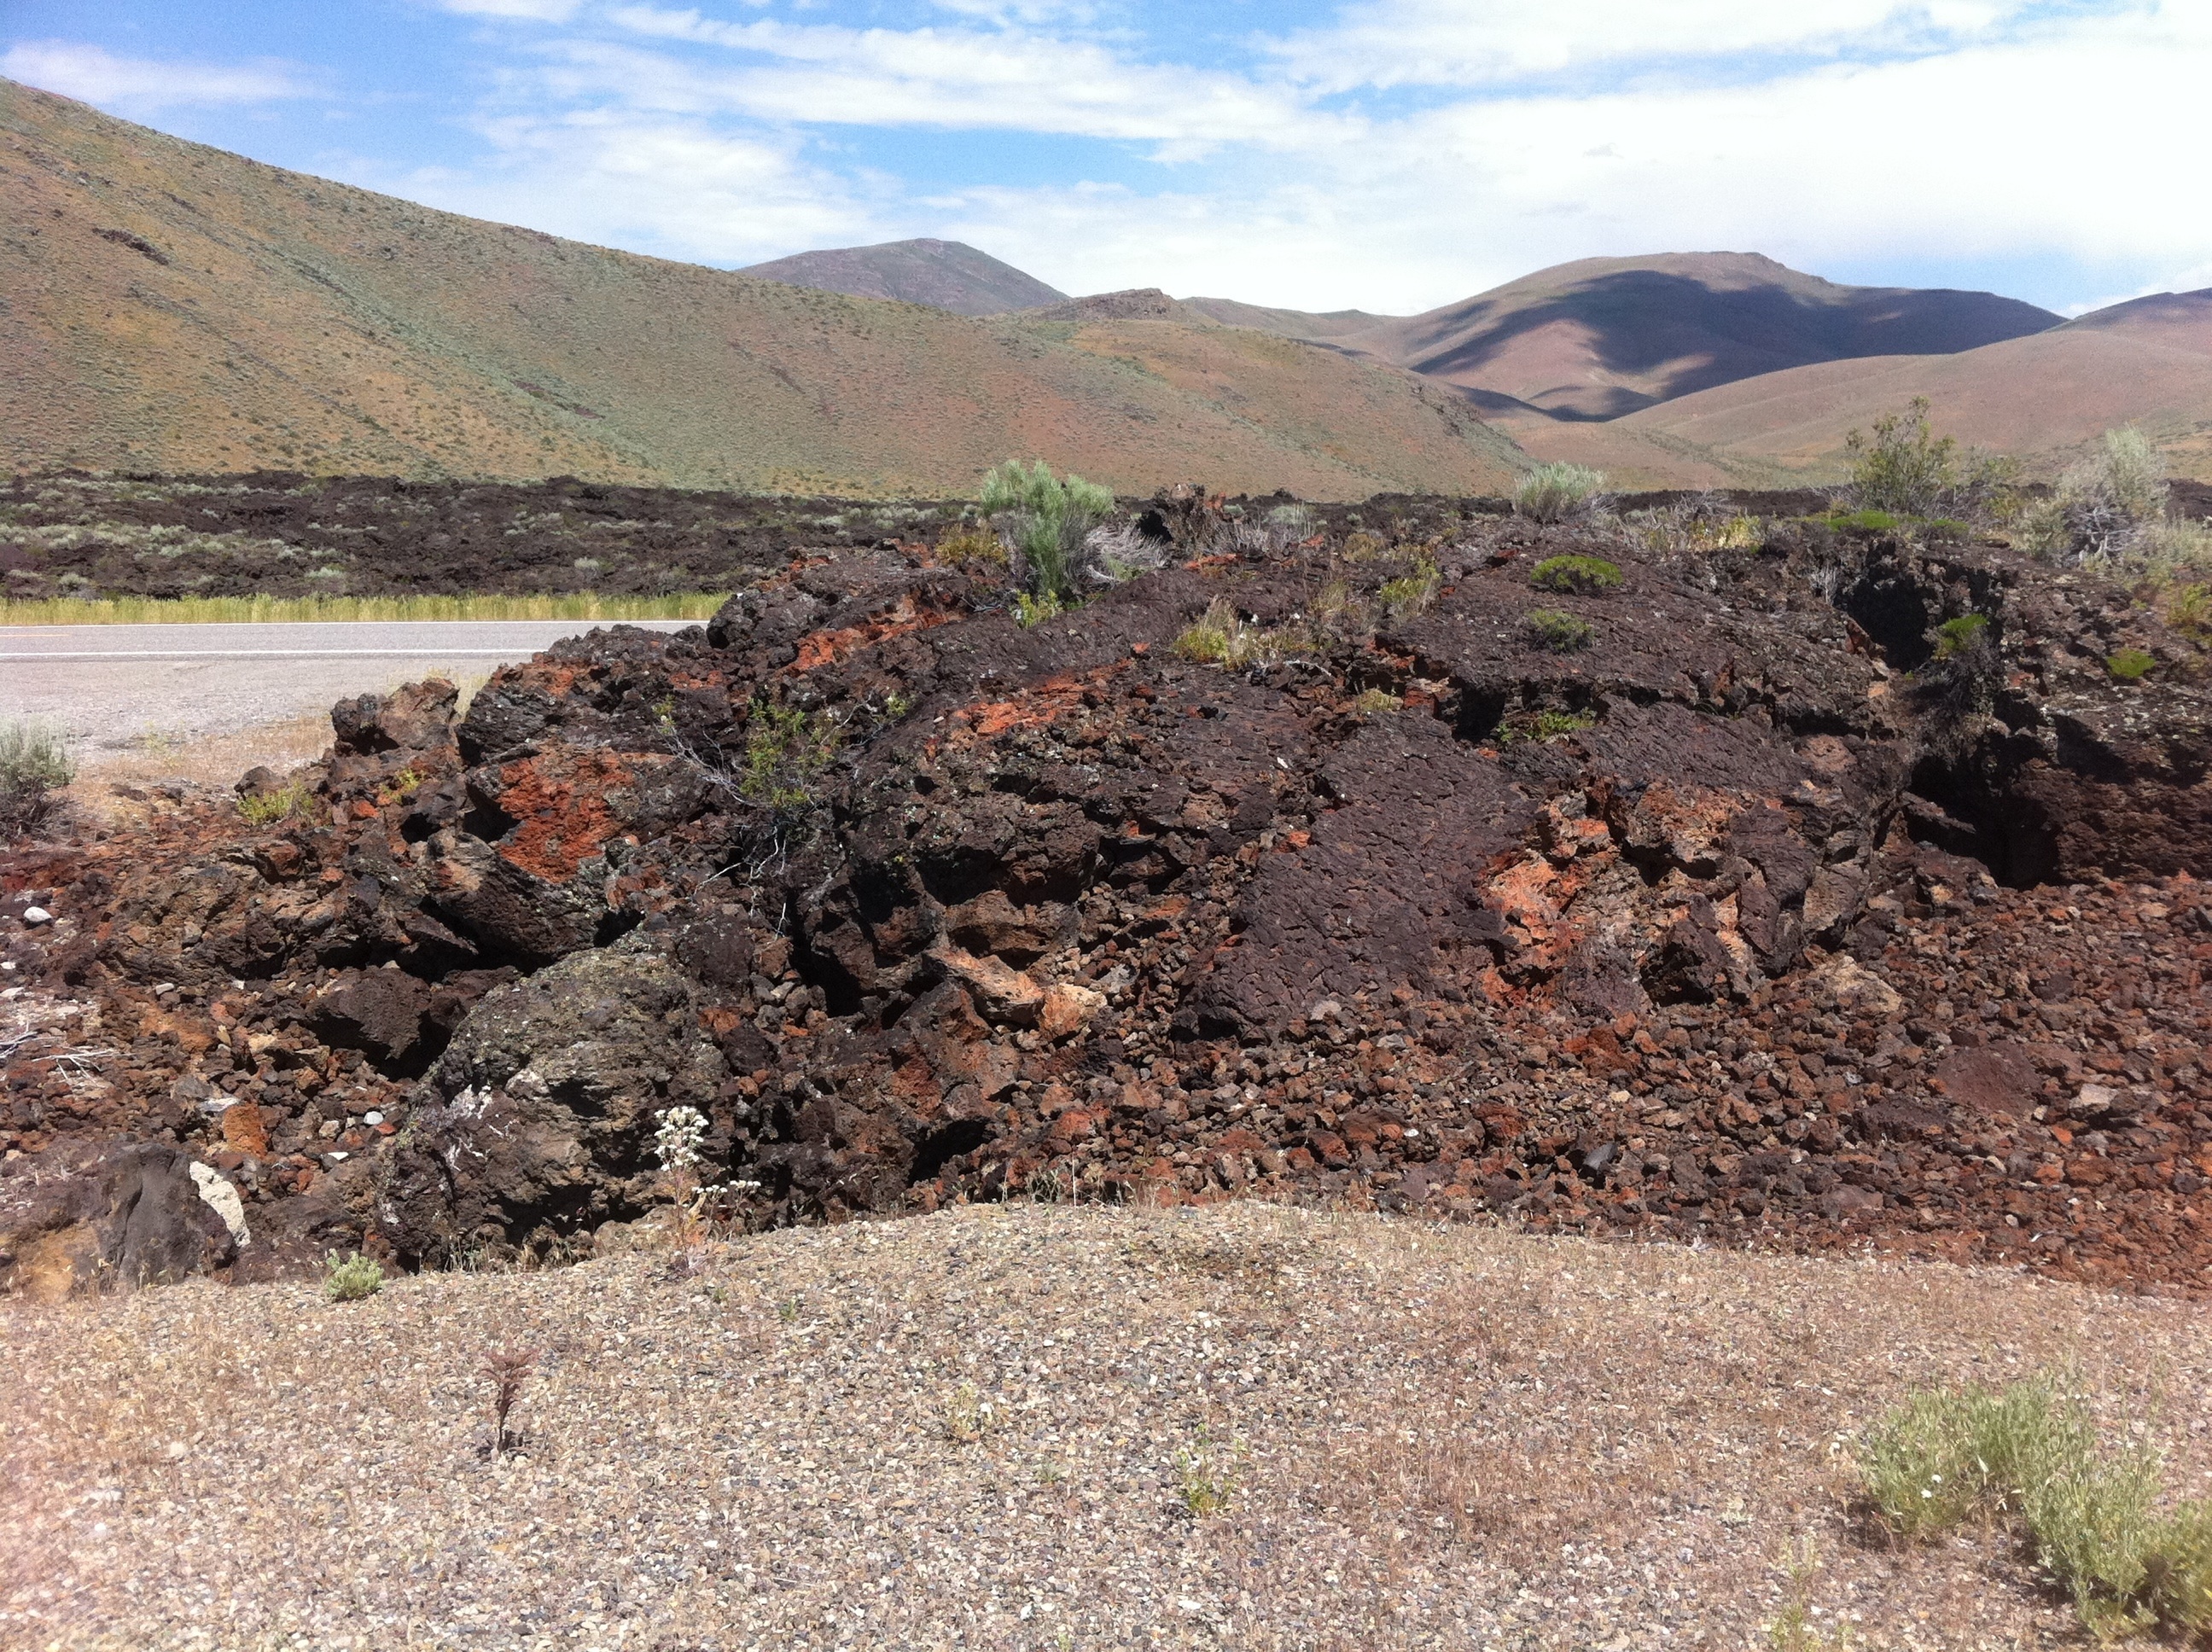
rock, wilderness, mountain, trail, hill, soil, terrain, ridge, geology, plateau, fell, odyssey, idaho, ecosystem, geographical feature, geological phenomenon